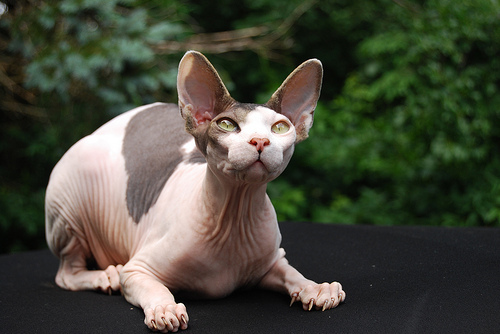
Breed: sphynx